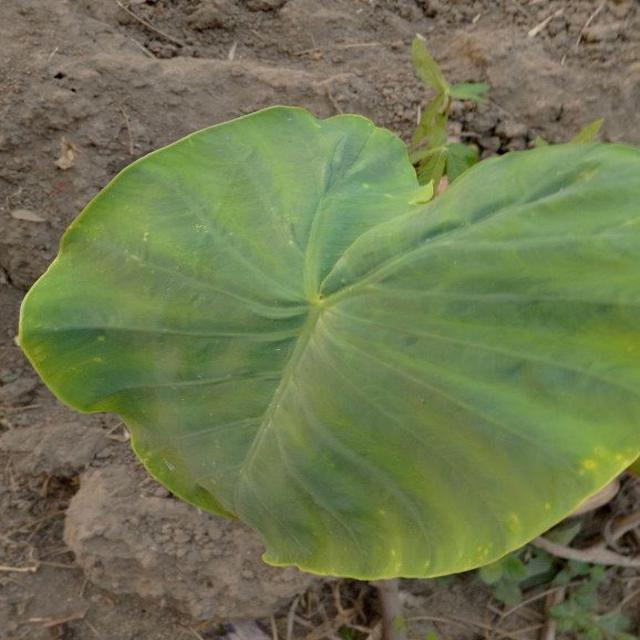
Label: Early_Blight